I Love You (The Zombies song)

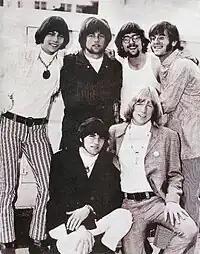
People! 1968 "Back Row": (l to r) Robb Levin, Denny Fridkin, Al Ribisi, Geoff Levin; "Front Row": Gene Mason and Larry Norman

In 1967, American sextet People! recorded "I Love You" and released it as their second single on 6 January 1968. It was the group's only major hit on the "Billboard" Hot 100, reaching number 14 on 22 June of that year. The reason for the group not having any further hits has never been established, however, a theory has been proposed: